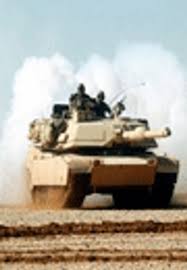
Label: Tank